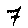
Label: 7